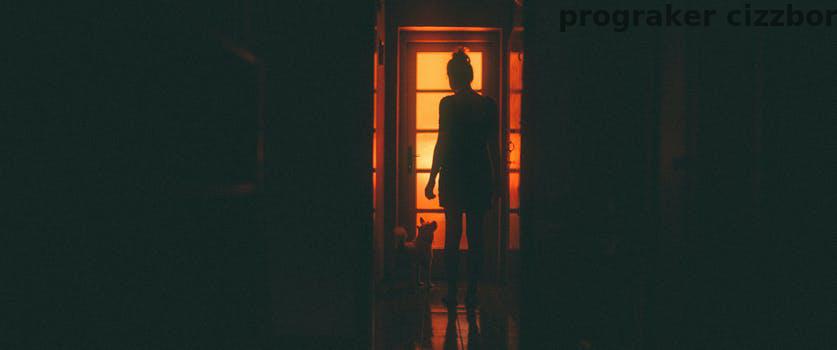
Label: Watermark